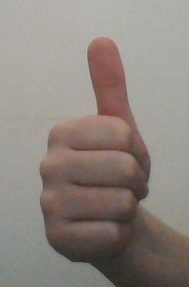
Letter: aleff